Rainwater harvesting in the Sahel

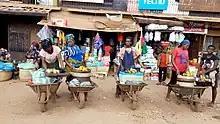
Irrigation in the Sahel tends to be reserved for cash crops like groundnuts; these Nigerian women are selling okpa made from groundnuts.

Agriculture contributes between 10 and 70 percent of GDP to the economies of most sub-Saharan countries. The major agricultural systems of the Sahel are oasis, pastoral, and mixed production of cereals and root crops. The root crops are predominantly sweet potato and cassava; cereals are predominantly millet and sorghum, with some maize; the "north-south rainfall gradient defines...a successive north-south dominance of millet, sorghum and maize." Climate changes over the next 25 years are predicted to decrease Sahelian cereal production by double-digit percentages, largely due to increased heat. The Intergovernmental Panel on Climate Change also predicts double-digit decreases due to increased rainfall variability.